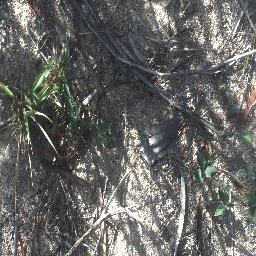
Label: negative